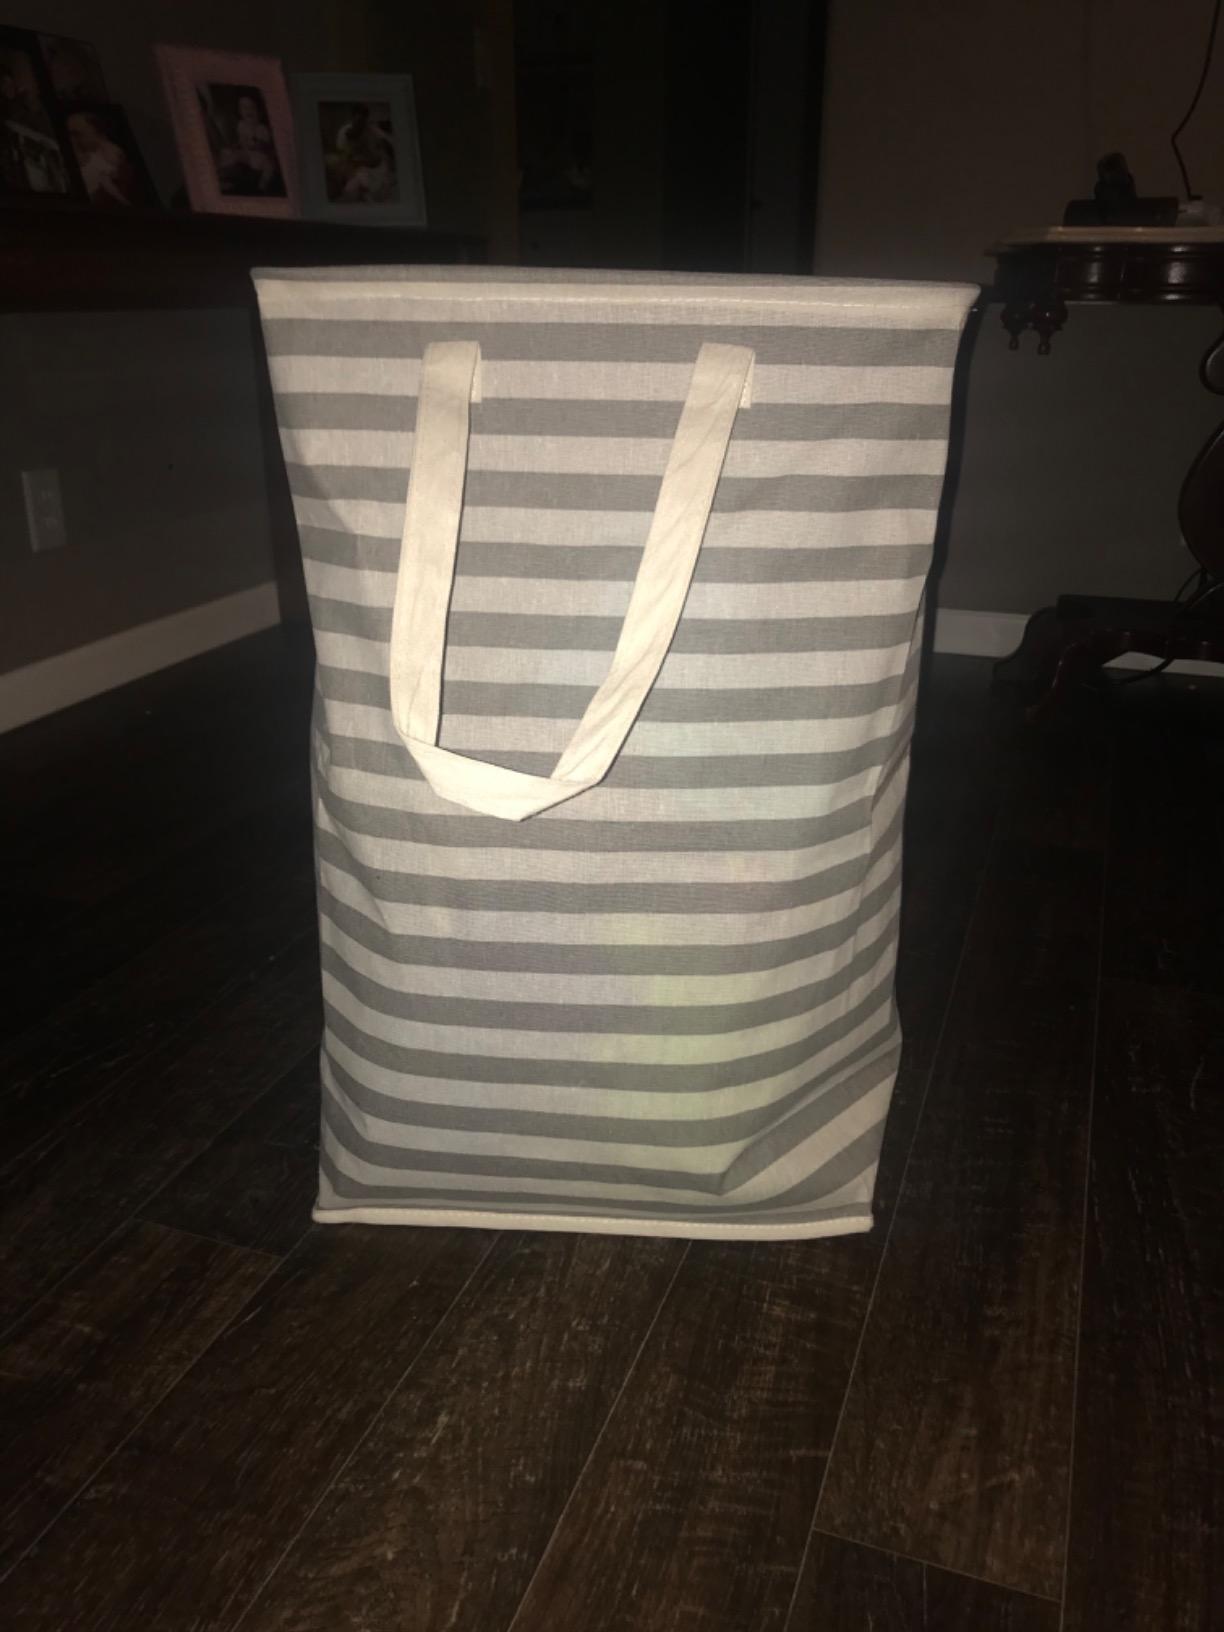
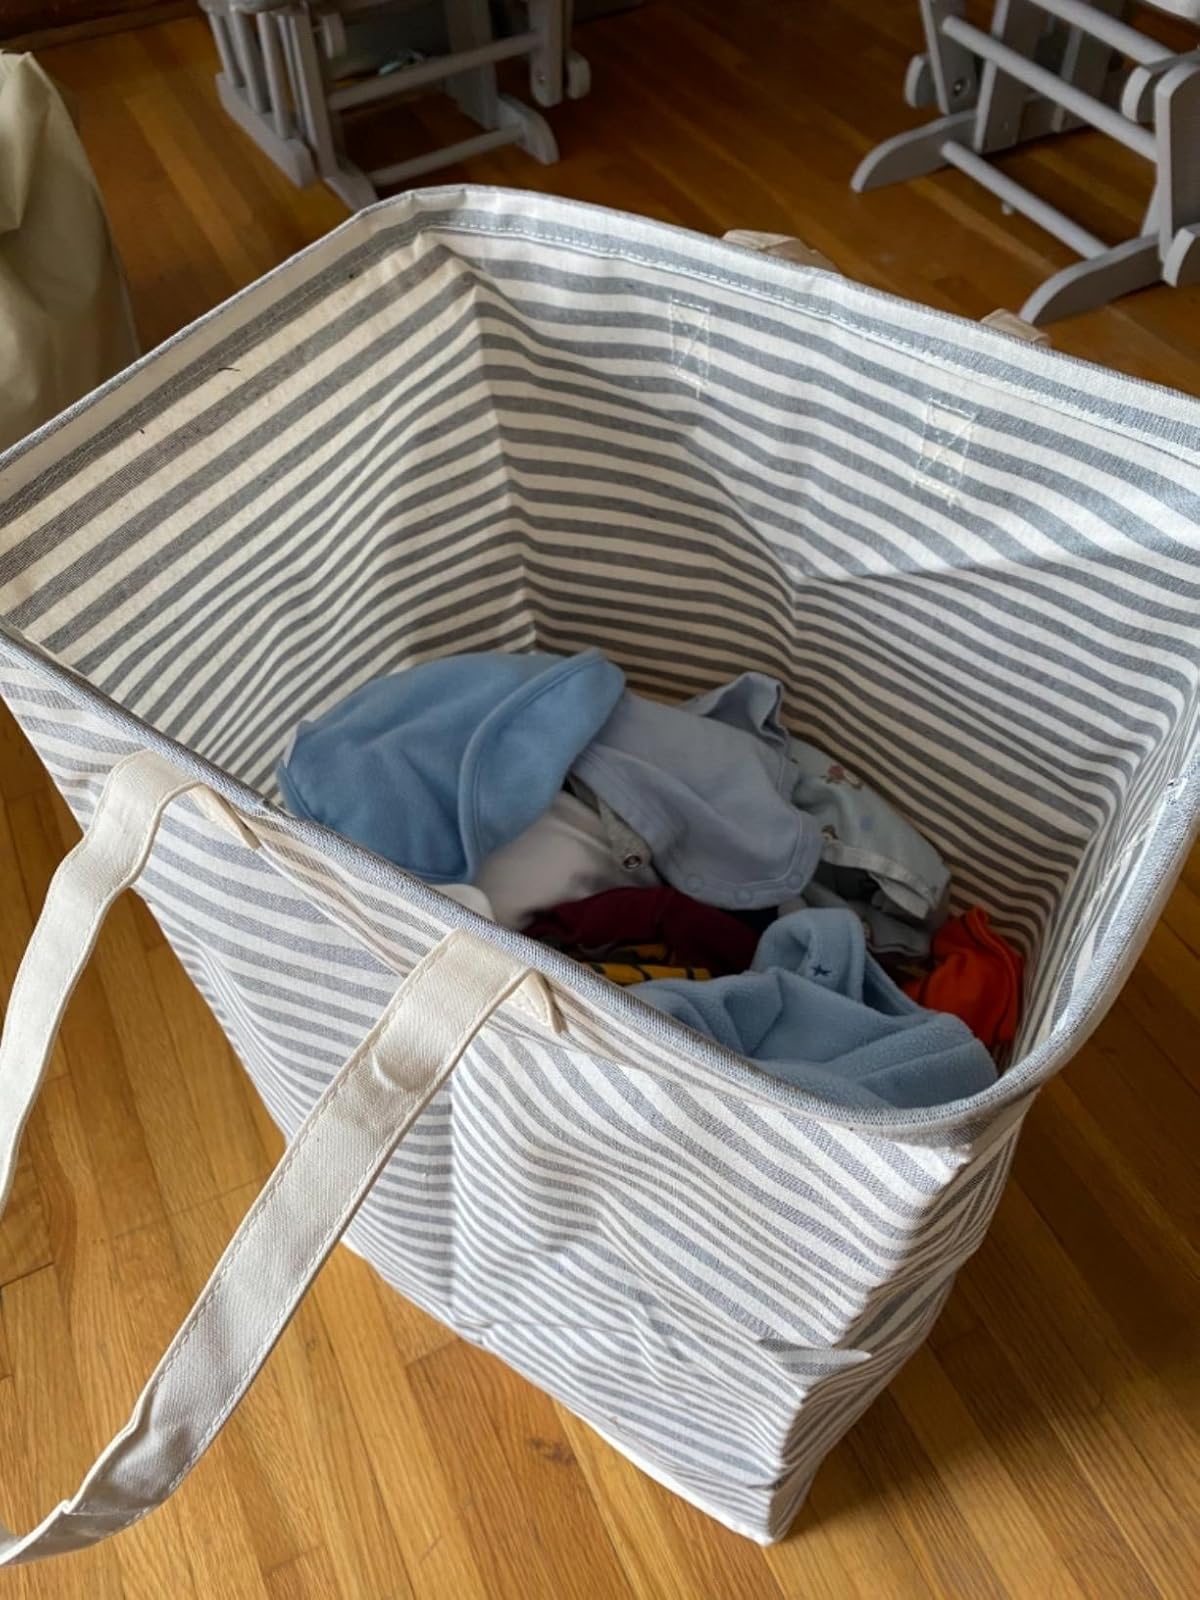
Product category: items_hamper
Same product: no